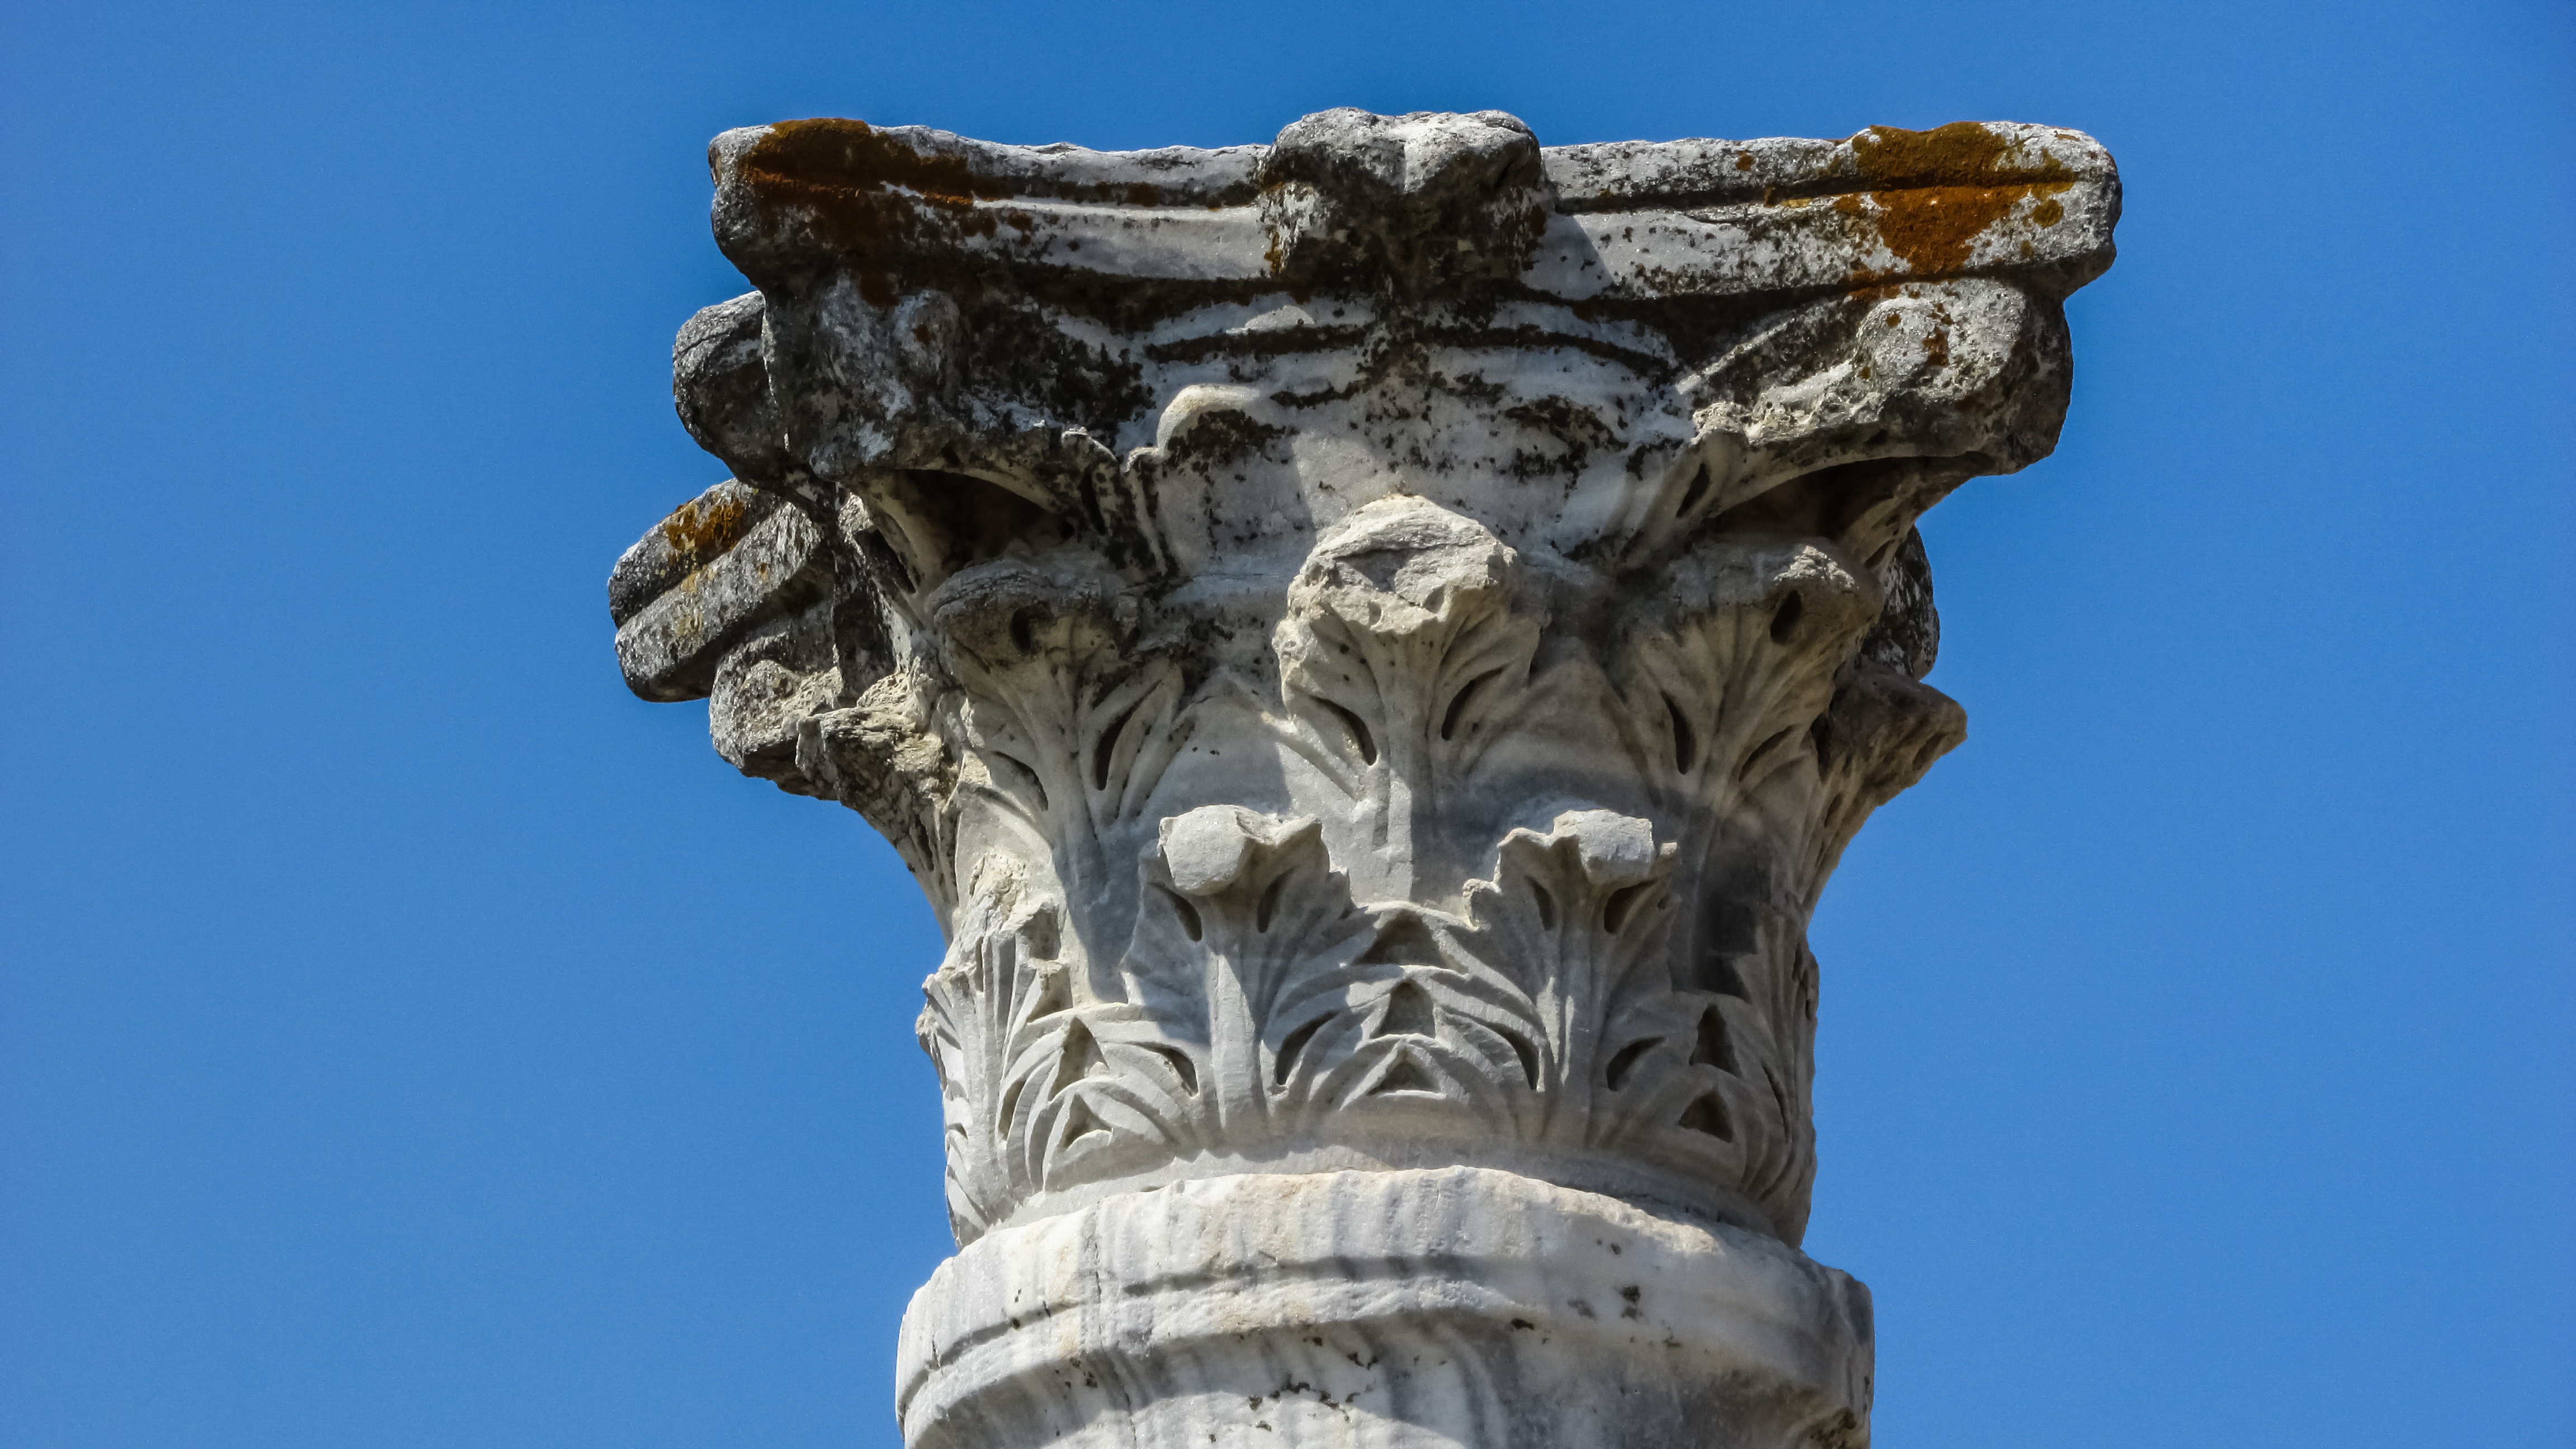
structure, monument, statue, pillar, column, landmark, tourism, gargoyle, sculpture, art, archaeology, temple, culture, carving, corinthian, cyprus, archaeological, stone carving, salamis, famagusta, ancient history